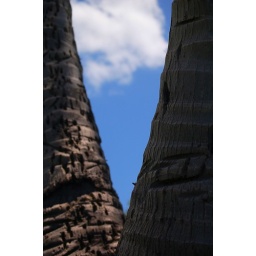
The blue sky &amp;amp; white clouds between two palm trees on the island of Maui in Hawaii.